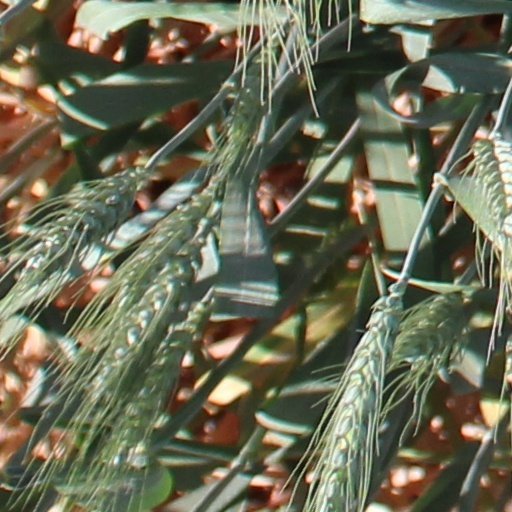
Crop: wheat